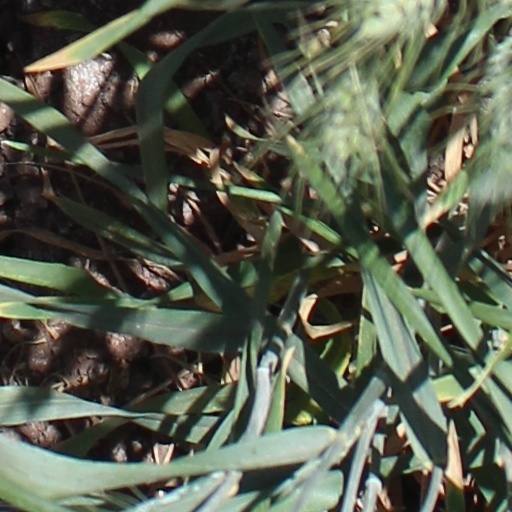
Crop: wheat